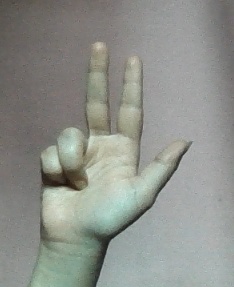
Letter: al